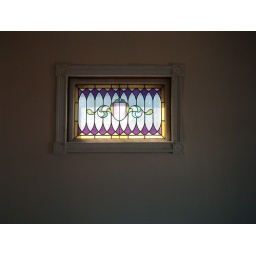
nice stained glass window in 1st living space. 110 pearson